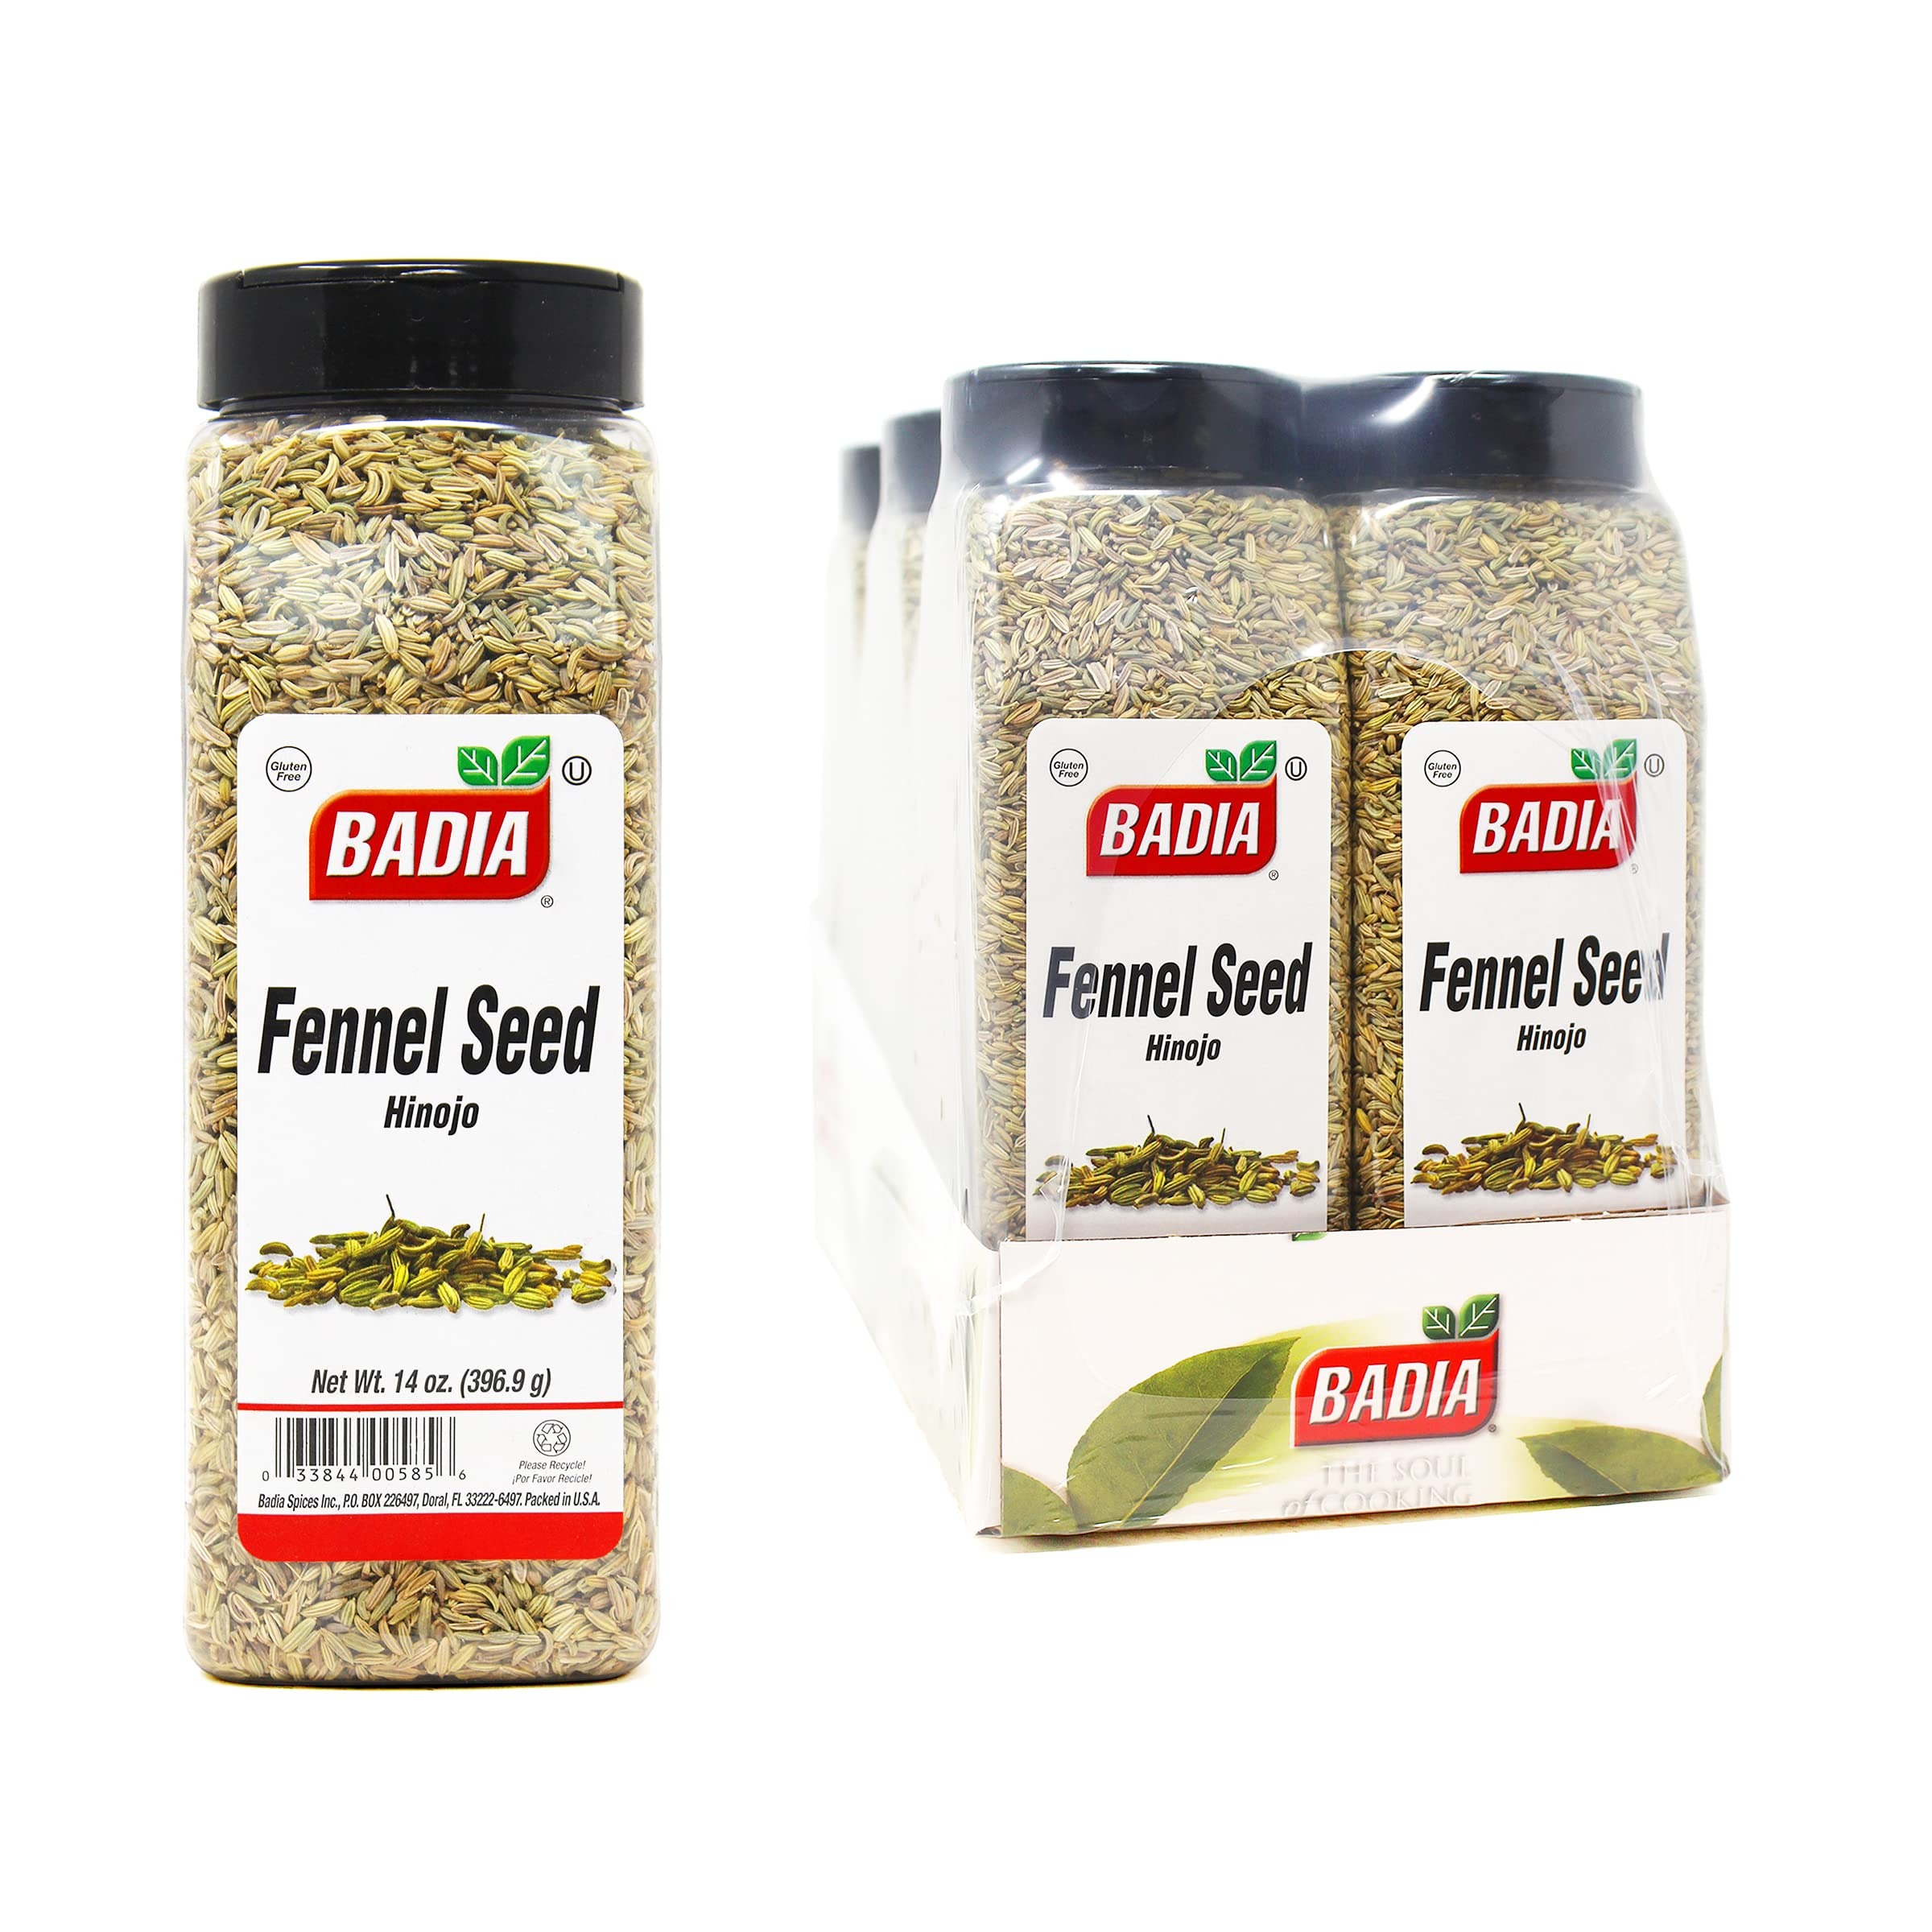
Item Name: Badia Fennel Seed Whole, 14 Ounce (Pack of 6)
Bullet Point 1: Kosher
Bullet Point 2: Gluten free
Bullet Point 3: Used in Greek, Chinese, Indian and Egyptian cooking
Value: 84.0
Unit: Ounce

Price: 34.98